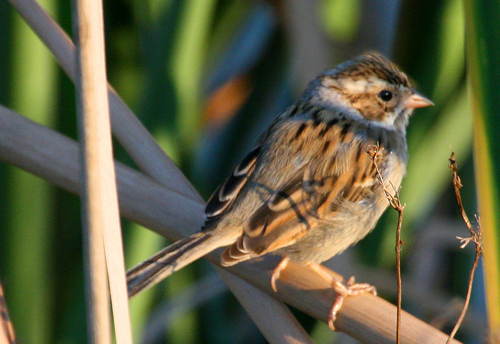
this is a brown bird with black streaks on its feathers.
a small bird with a bill that curves downwards, and brown wingsthe bird has orange and black spots covering their gray wings and white belly and face.
this bird has a speckled belly and breast with a short pointy bill.
this is a brown and orange bird with a orange eyering and a pink bill
this bird is red and grey and has a very short beak.
this bird has wings that are brown and has an orange billa small bird with a short, pointed, orange beak and orange feet.
this bird has a small tan bill with off white superciliary and brown crown
this bird is brown with white and has a very short beak.
Species: Clay Colored Sparrow